Boston Braves

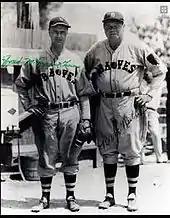
Babe Ruth (right) in 1935

Looking for a way to get more supporters and more money, Fuchs worked out a deal with the New York Yankees to acquire Babe Ruth, who had, coincidentally, started his career with the Boston Red Sox. Fuchs named Ruth vice president and assistant manager of the Braves, and promised him a share of team profits. He was also to be consulted on all player transactions. Fuchs even suggested that Ruth, who had long had his heart set on managing, could take over as manager once McKechnie stepped down—perhaps as early as 1936.